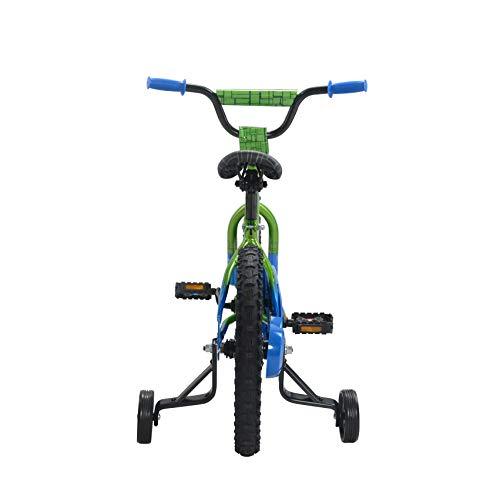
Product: Apollo Flipside or Heartbreaker Bicycle in 3 Sizes for Boys and Girls ages 2 to 12
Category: Sports & Outdoors | Outdoor Recreation | Cycling | Kids' Bikes & Accessories | Kids' Bikes
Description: Brakes/Cockpit: rear coaster brake, padded handlebar and stem, comfortable saddle.
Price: $79.99
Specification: Product Dimensions:         44 x 24 x 31 inches ; 18 pounds    |Shipping Weight: 23.9 pounds (View shipping rates and policies)|ASIN: B07KQCJ7NF|Item model number: Flipside|    #88    in Kids' Bicycles